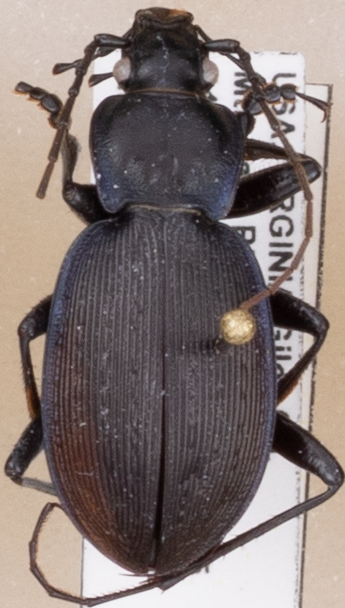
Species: Carabus goryi
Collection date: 2021-05-18
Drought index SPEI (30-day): -1.082
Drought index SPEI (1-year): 1.06
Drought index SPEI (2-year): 1.45